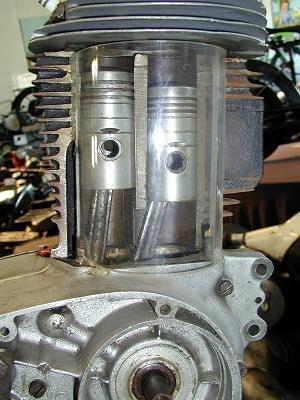
Puch fut une entreprise constructrice d'engins mécaniques autrichienne fondé en 1889 par Johann Puch. Depuis 1987 l'entreprise a été rachetée par l'italien Piaggio et fait désormais partie du Groupe Piaggio SpA.